Delta Air Lines Flight 1288

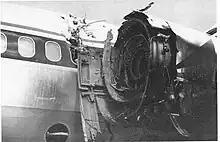
The engine after it experienced catastrophic uncontained compressor rotor failure

Delta Air Lines Flight 1288 was a regularly scheduled flight from Pensacola, Florida to Atlanta, Georgia. On July 6, 1996, the aircraft serving the flight, a McDonnell Douglas MD-88, was on takeoff roll from Runway 17 at Pensacola when it experienced an uncontained, catastrophic turbine engine failure that caused debris from the front compressor hub of the left engine to penetrate the left aft fuselage, killing 2 passengers. The cause of the engine failure was found to have been a fault in the manufacture of the fan. The failure of the airline to spot the resulting crack in the blade was a contributing factor.